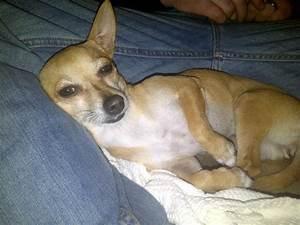
dog